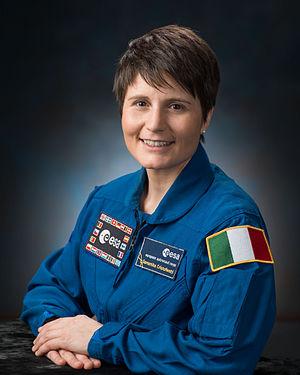
Le programme spatial italien regroupe l'ensemble des activités spatiales civiles ou militaires de l'Italie. L'Italie est en 2014 la troisième puissance spatiale européenne. Elle est fortement impliquée dans le développement du programme scientifique de l'Agence spatiale européenne, la réalisation des composants de la Station spatiale internationale et le développement du lanceur léger Vega.